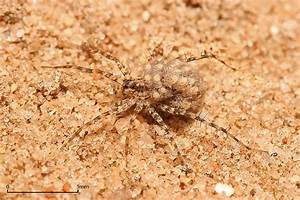
Label: spider